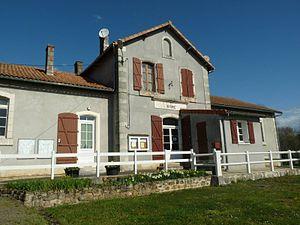
mairie de Genouillac, Charente, France
Genouillac est une ancienne commune du Sud-Ouest de la France située dans le département de la Charente. Depuis le 1ᵉʳ janvier 2019, elle est une commune déléguée de Terres-de-Haute-Charente.